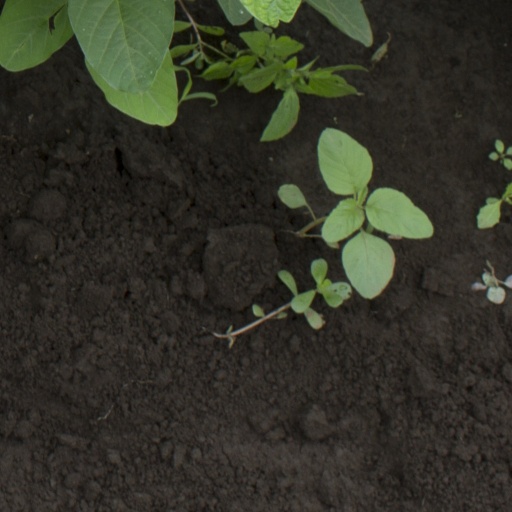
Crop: soybean